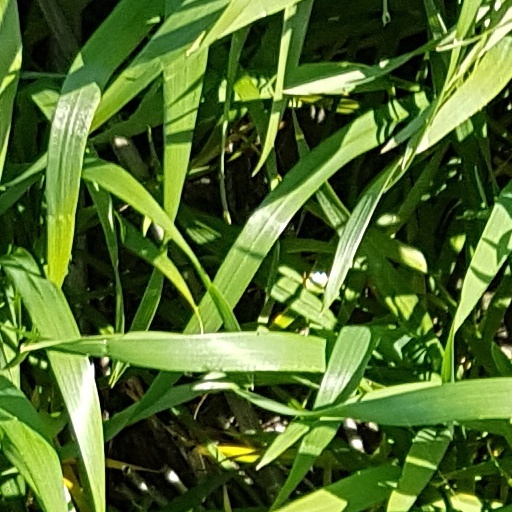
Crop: wheat